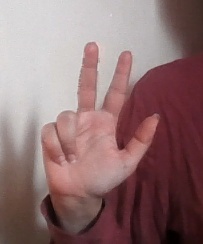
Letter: al